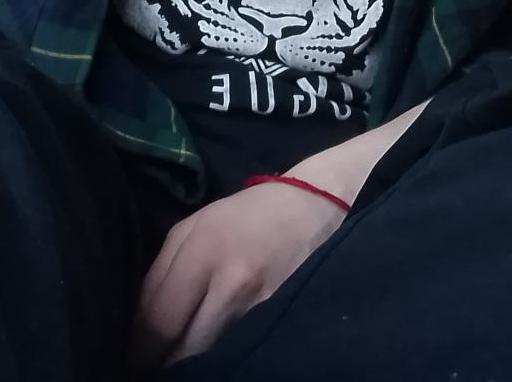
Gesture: no_gesture